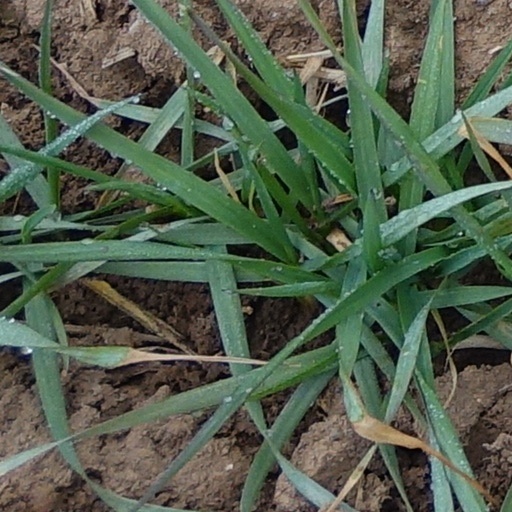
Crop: wheat